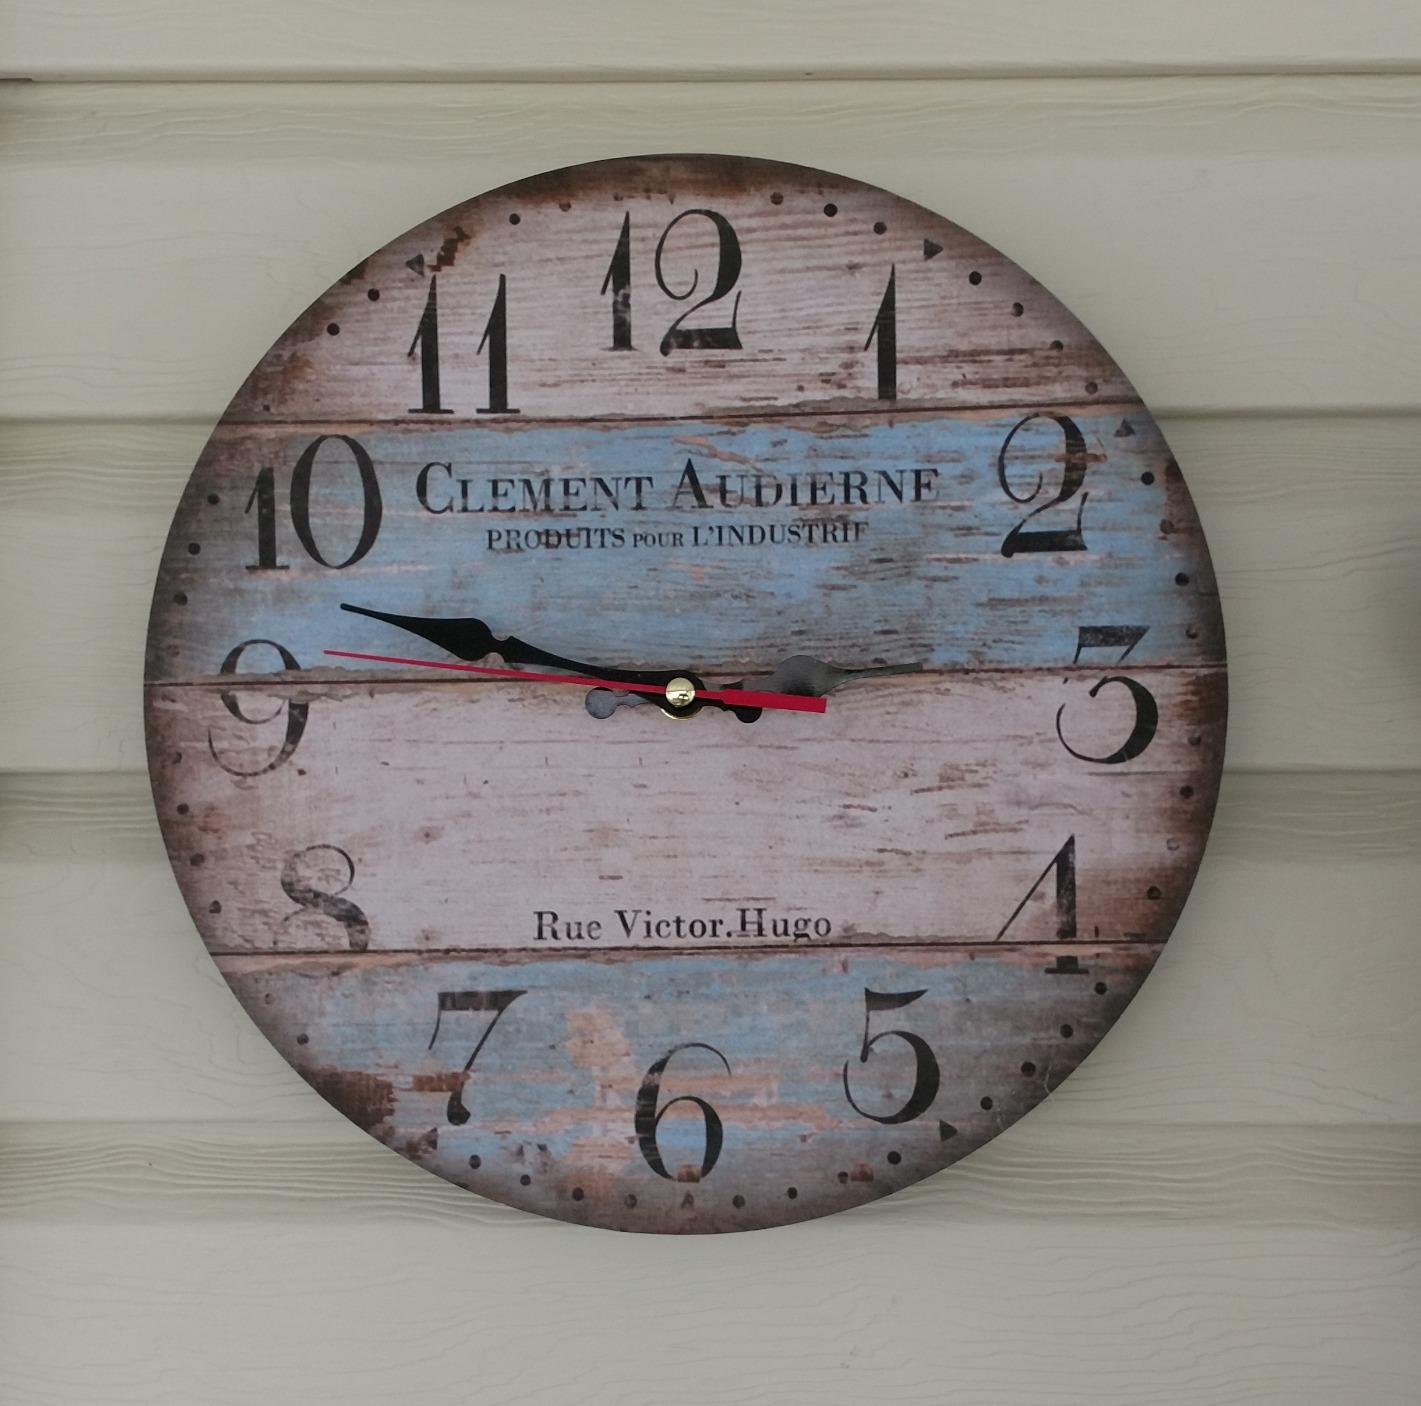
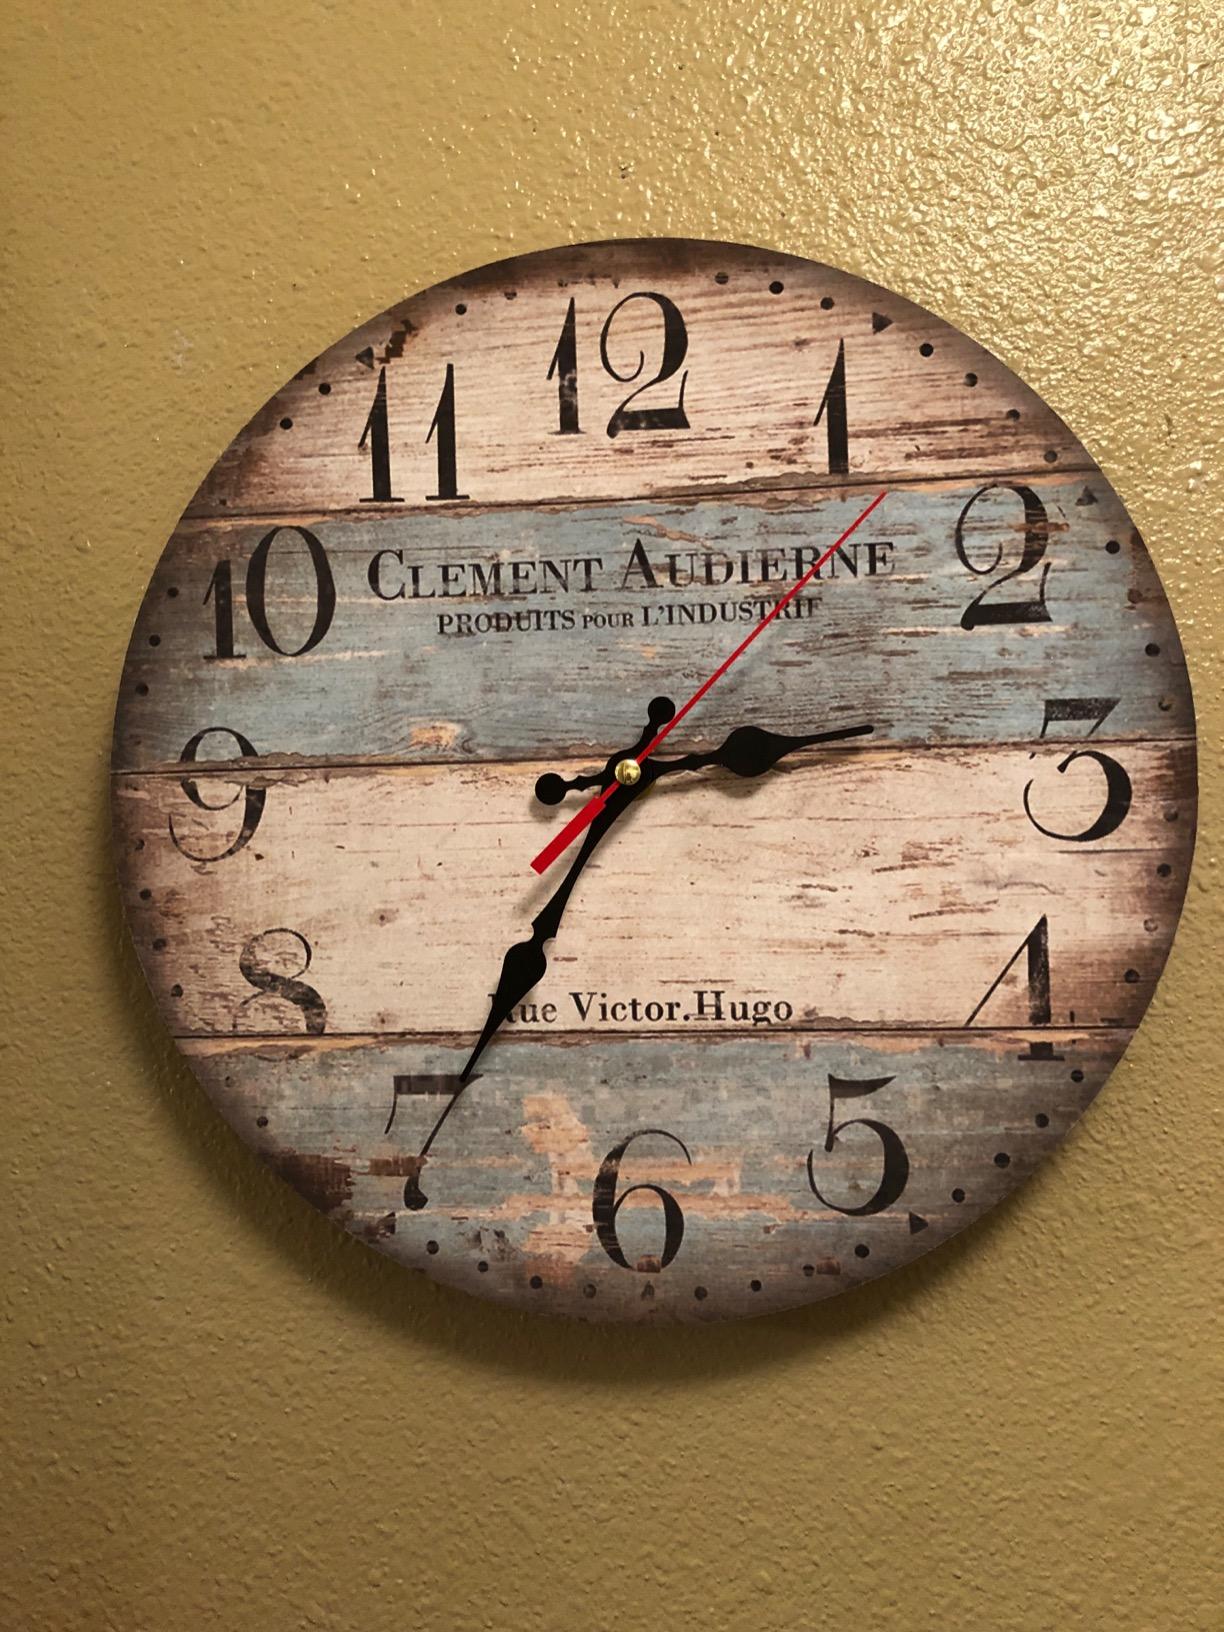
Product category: clock
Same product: yes